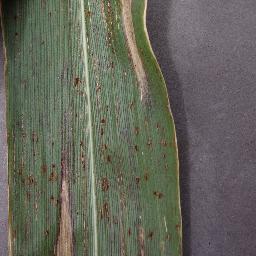
Label: Corn_(Maize)___Northern_Leaf_Blight